Madison Bailey

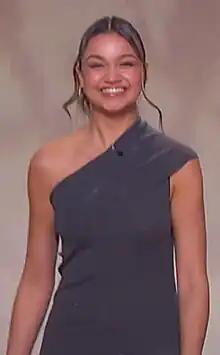
Bailey in 2023

Madison Lilly Bailey (born January 29, 1999) is an American actress. She is known for starring in the Netflix teen drama series "Outer Banks" (2020–present).